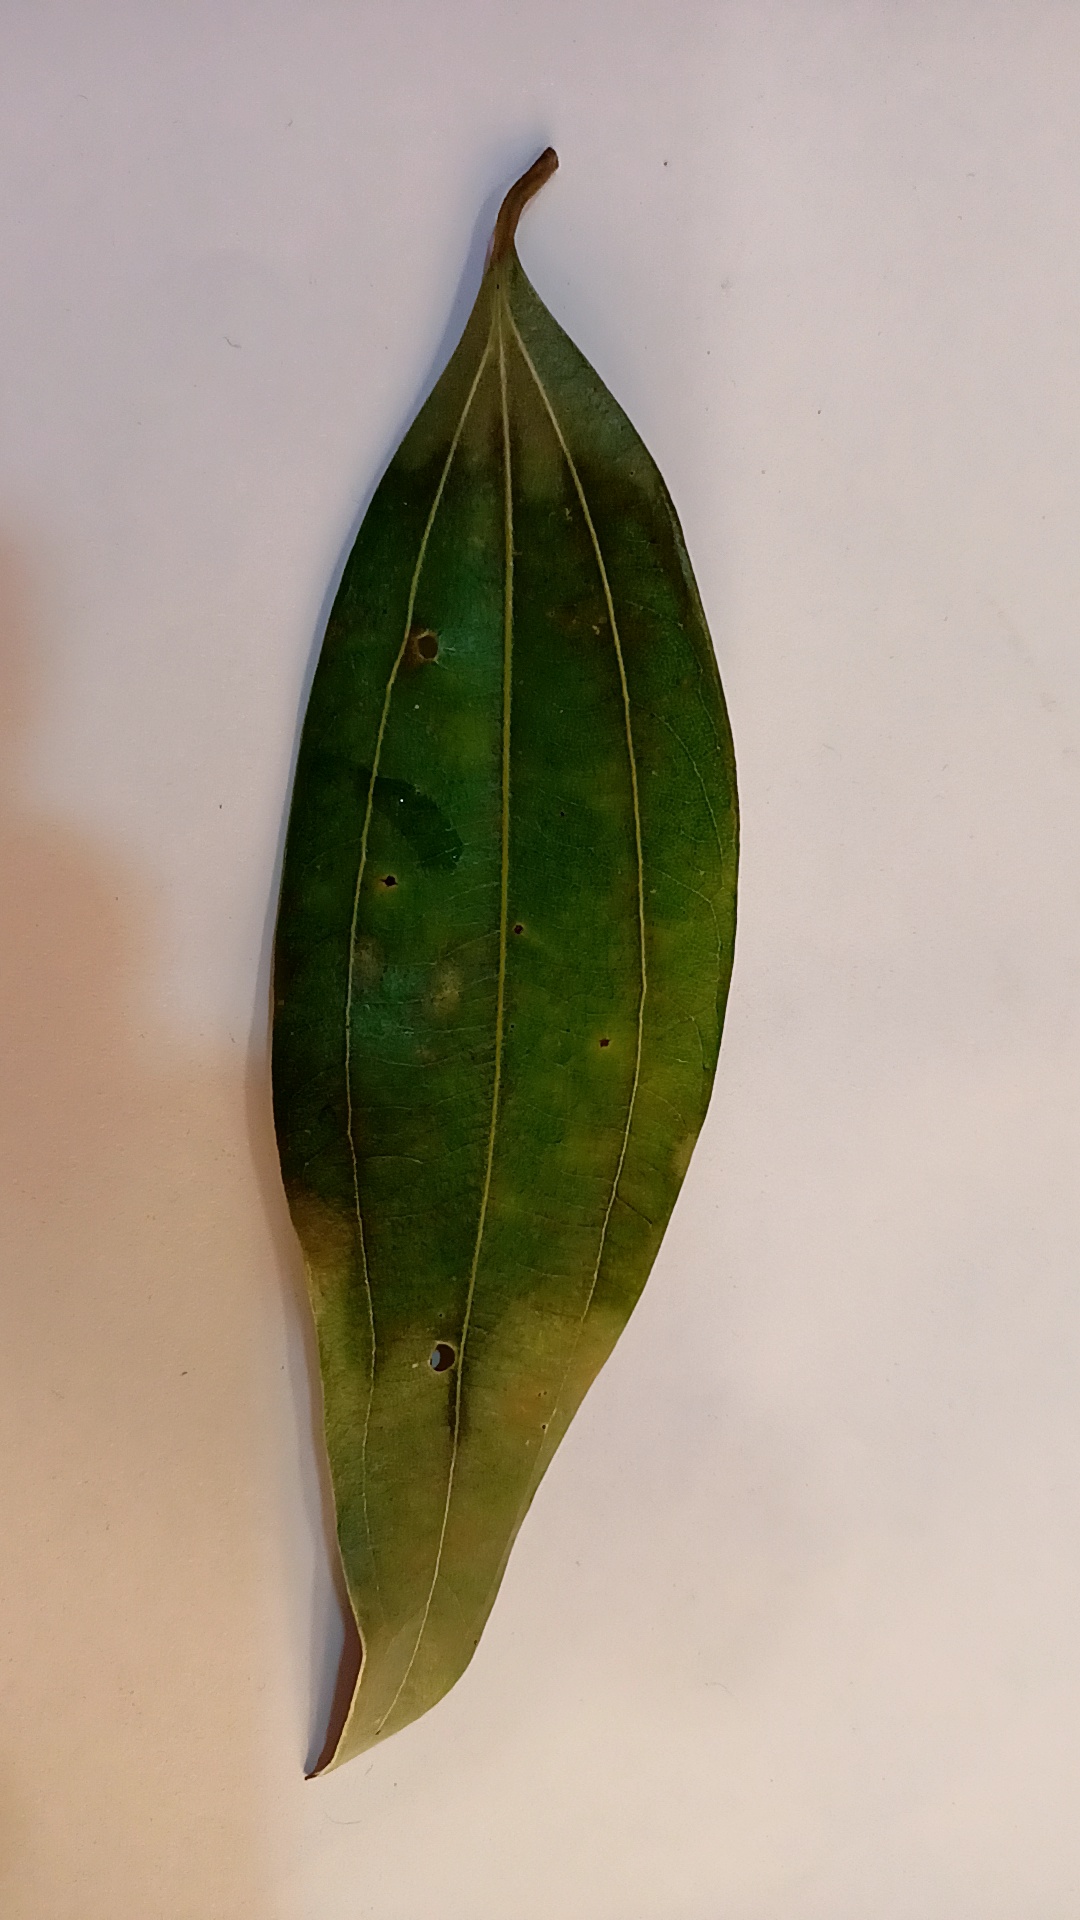
Label: Disease